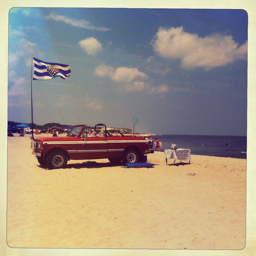
A red truck sitting on top of a beach.
A red car is parked on the beach
An old photo of a car parked on the beach with a flag flying.
A red and white car parked on beach with a flag.
A very cool looking topless vehicle parked on the beach.